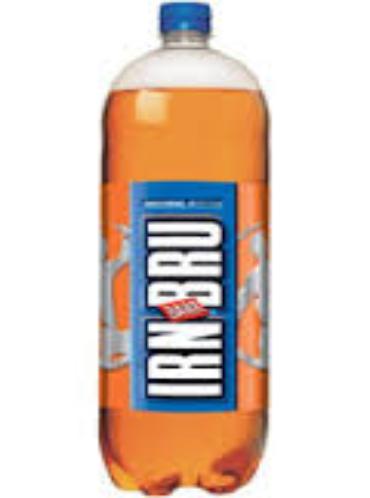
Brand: Irn Bru Bar
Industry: Food